Franciscans

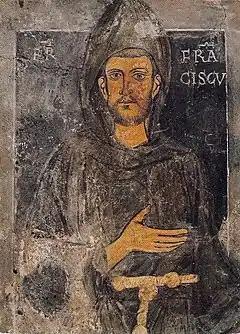
Francis of Assisi, founder of the Order of Friars Minor. The oldest known portrait in existence of Francis, dating back to his retreat to Subiaco, 1223–1224.

The name of the original order, (Friars Minor, literally 'Order of Lesser Brothers') stems from Francis of Assisi's rejection of luxury and wealth. Francis was the son of a rich cloth merchant but gave up his wealth to pursue his faith more fully. He had cut all ties that remained with his family and pursued a life living in solidarity with his fellow brothers in Christ.